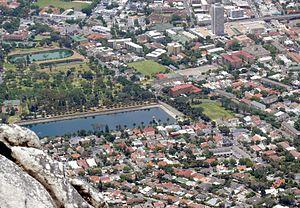
Oranjezicht est un quartier résidentiel de la ville du Cap en Afrique du Sud, et construit sur le site de l'ancienne ferme d'Oranjezicht.